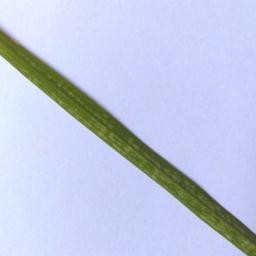
Label: Rice___Healthy